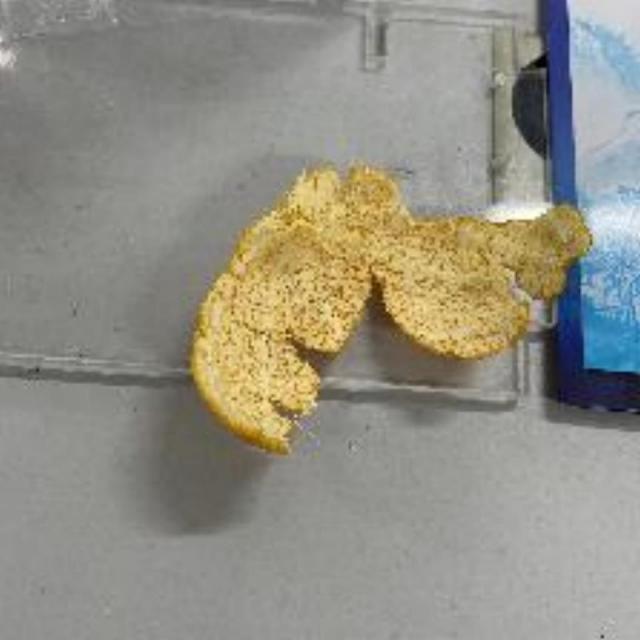
Label: peels